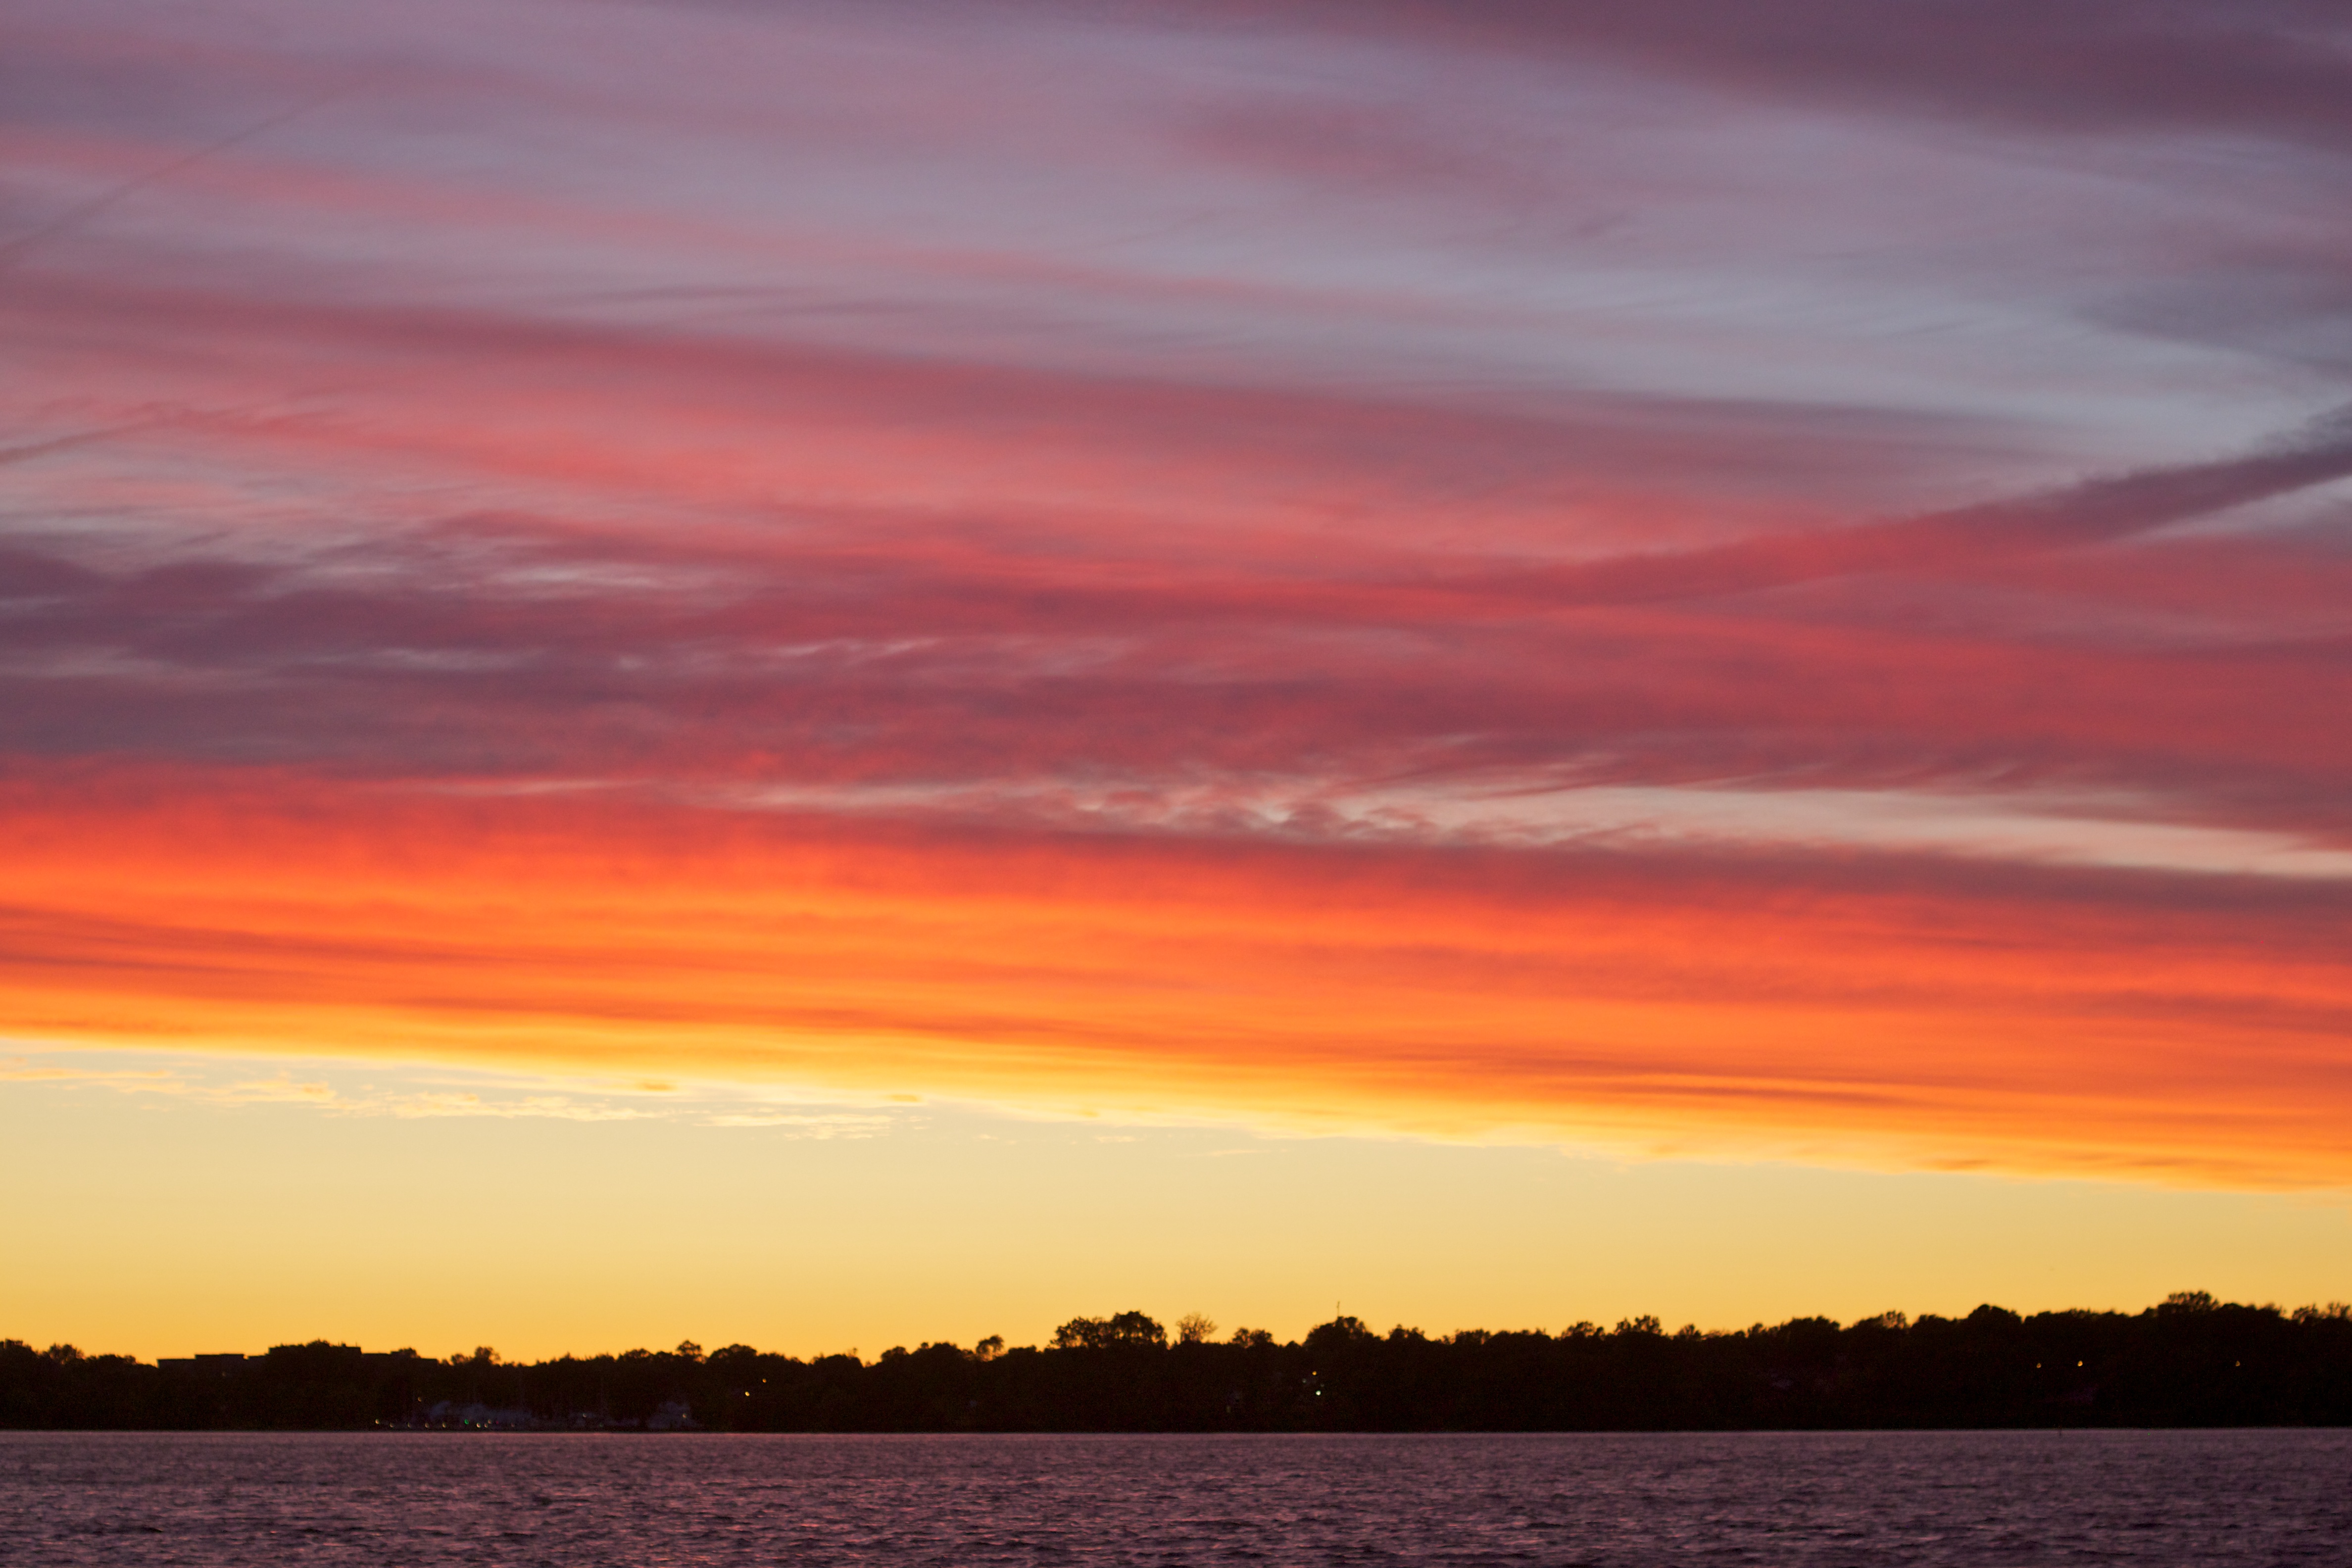
sea, horizon, cloud, sky, sunrise, sunset, morning, dawn, atmosphere, dusk, evening, odyssey, afterglow, red sky at morning